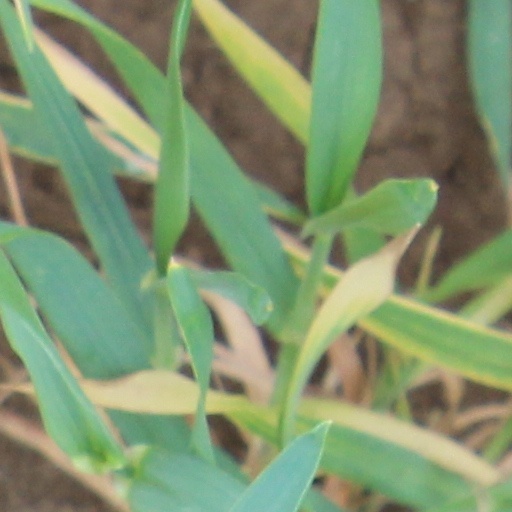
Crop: wheat